Liegau-Augustusbad

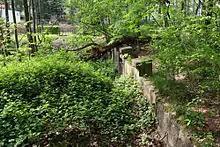
Remains of the "Familienbad" in 2014

In 1929 the "Berliner Landparzellierungsgesellschaft (LAPAG)" (Berlin Land Subdivision Company) built an outdoor swimming pool, the so-called "Family Bath" ("Familienbad") . In the first few years, numerous events were held in the new outdoor pool, and it attracted large numbers of visitors. After the Second World War, the property was initially used as a children's camp and open-air stage. Necessary repairs to continue the bathing business failed. In the 1980s bungalows were built on a part of the former bathing area; another part was reused by the local fishing association for a pond. After the German reunification the remaining parts of the facility collapsed and were overgrown by the forest.